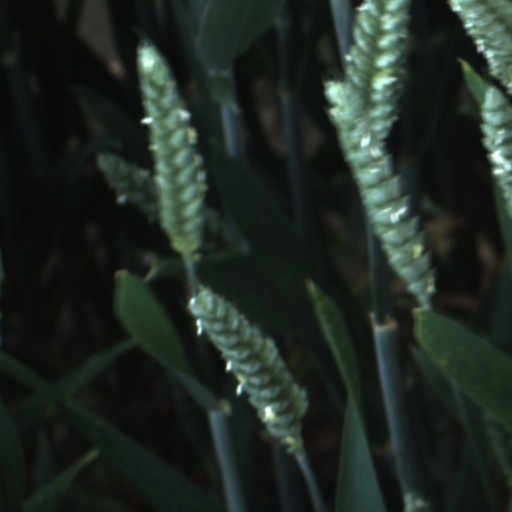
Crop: wheat